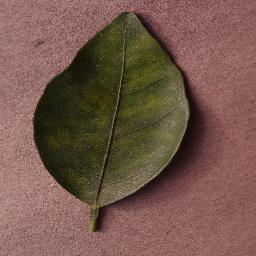
Label: Orange___Haunglongbing_(Citrus_greening)